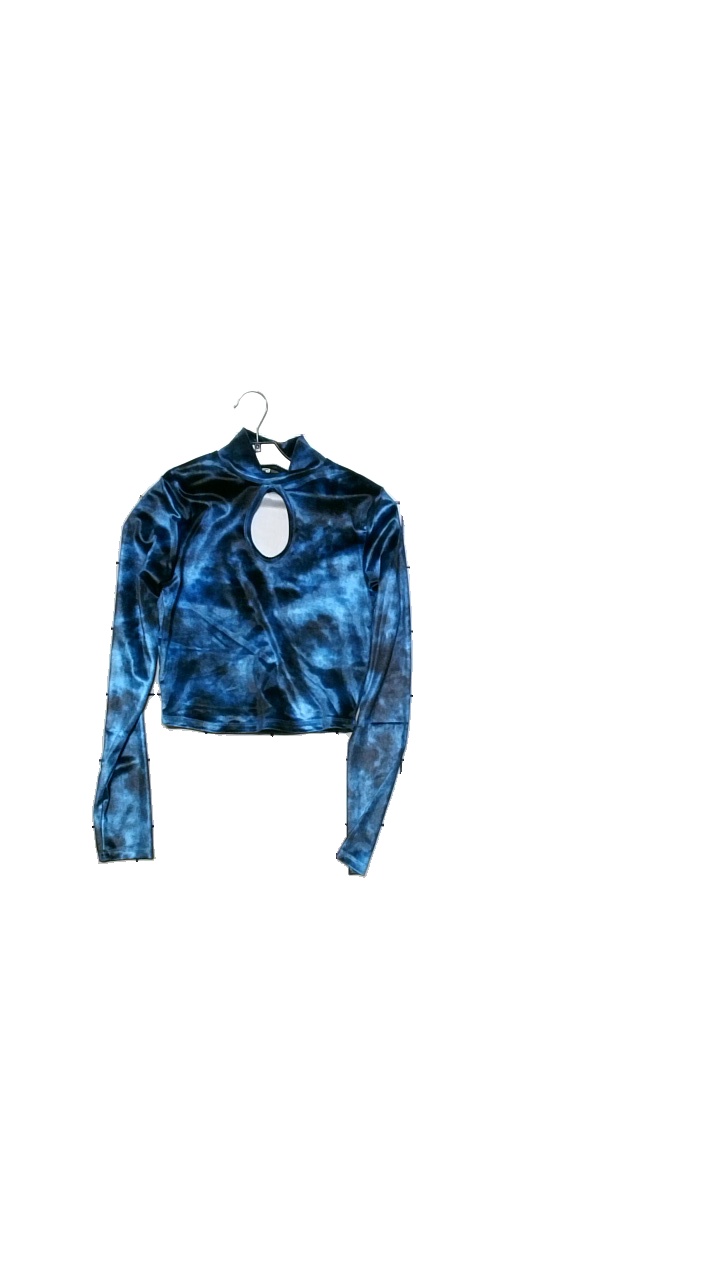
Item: Top (Ladies)
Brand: Fbsisters (new Yorker)
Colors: Turquoise
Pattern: Other
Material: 92% polyester, 8% elastane
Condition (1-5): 5
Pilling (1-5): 5
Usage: Reuse
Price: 50-100